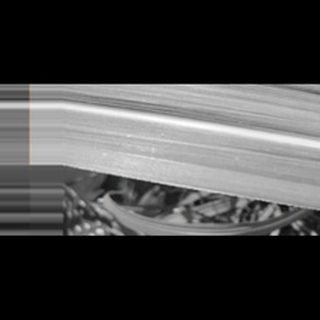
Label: healthy_sugarcane